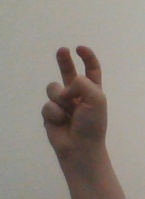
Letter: toot